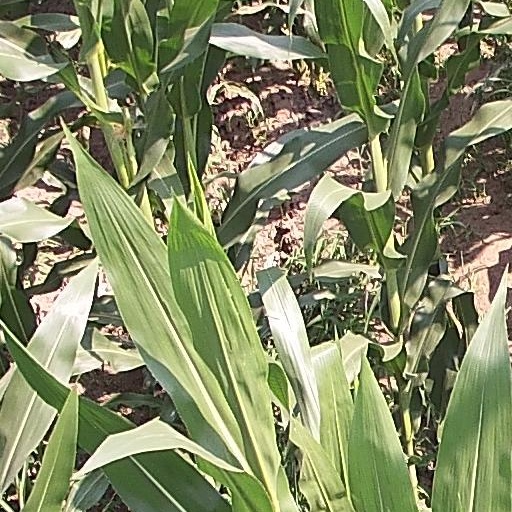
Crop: maize; corn